Port Rex Technical High School

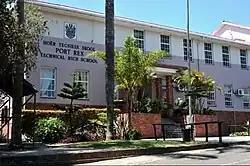
Port Rex from Chamberlain Road

Port Rex Technical High School (Afrikaans: Hoër Tegnise Skool Port Rex) is a public boarding co-educational and day school in Berea, East London in the Eastern Cape province of South Africa. It has a rich technical reputation and is one of the very few technical high schools in the province . Prior to 1989 the school was reserved for male students and the boarding facilities are currently still exclusive to male boarders .The tuition per annum is R31 900 and the boarding tuition is currently disclosed and unknown.